Primary (LDS Church)

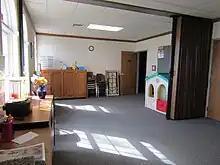
A typical Nursery classroom

A separate class, known as nursery, is held for children ages 18 months to 3. It is led under the direction of the Primary presidency by at least two people, a nursery leader and assistant nursery leader(s). Nursery leaders are required to be the same gender unless they are married.